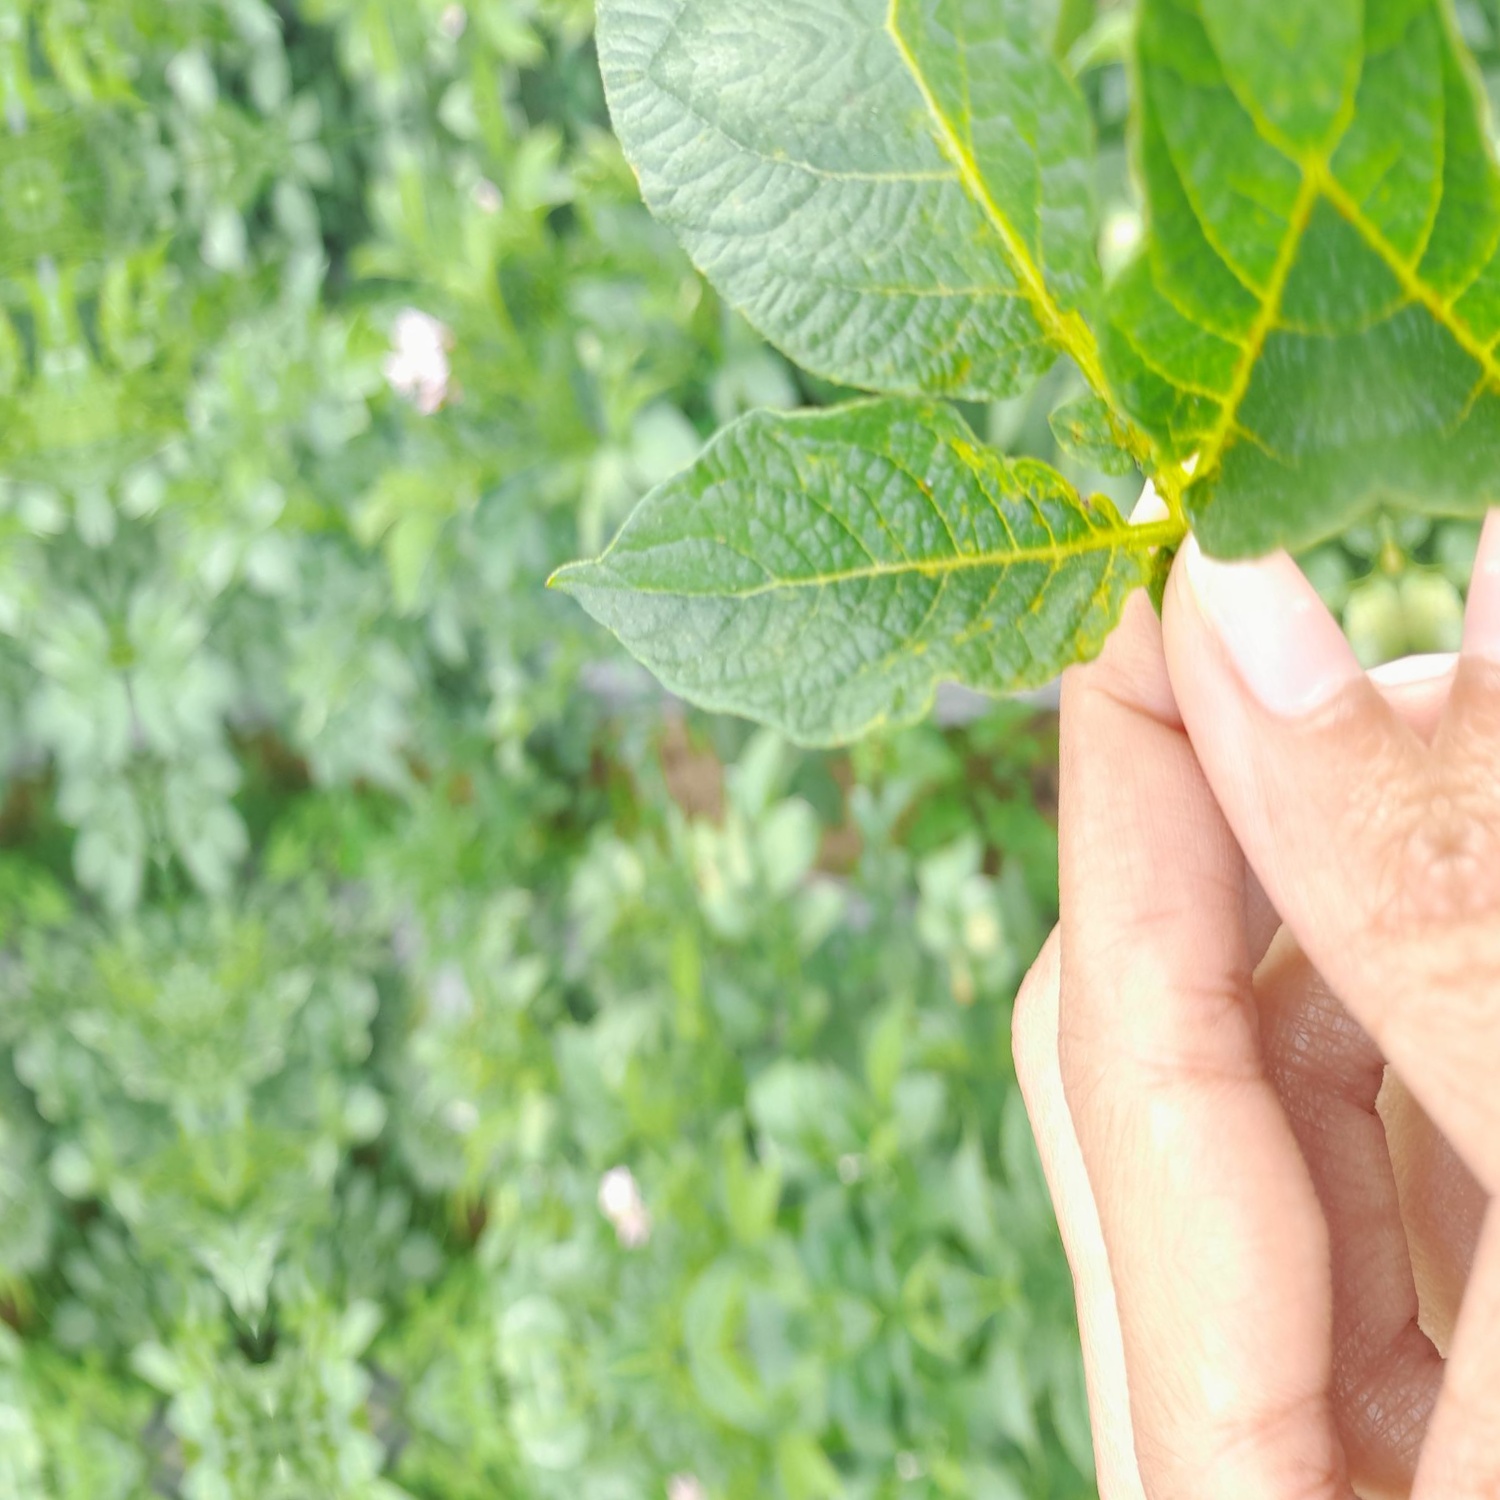
Etiqueta: Virus